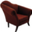
Label: chair